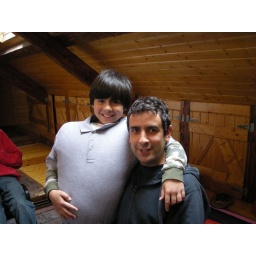
Sam dressed up in Cristi's pants and shirt covered pillow. It was very funny.